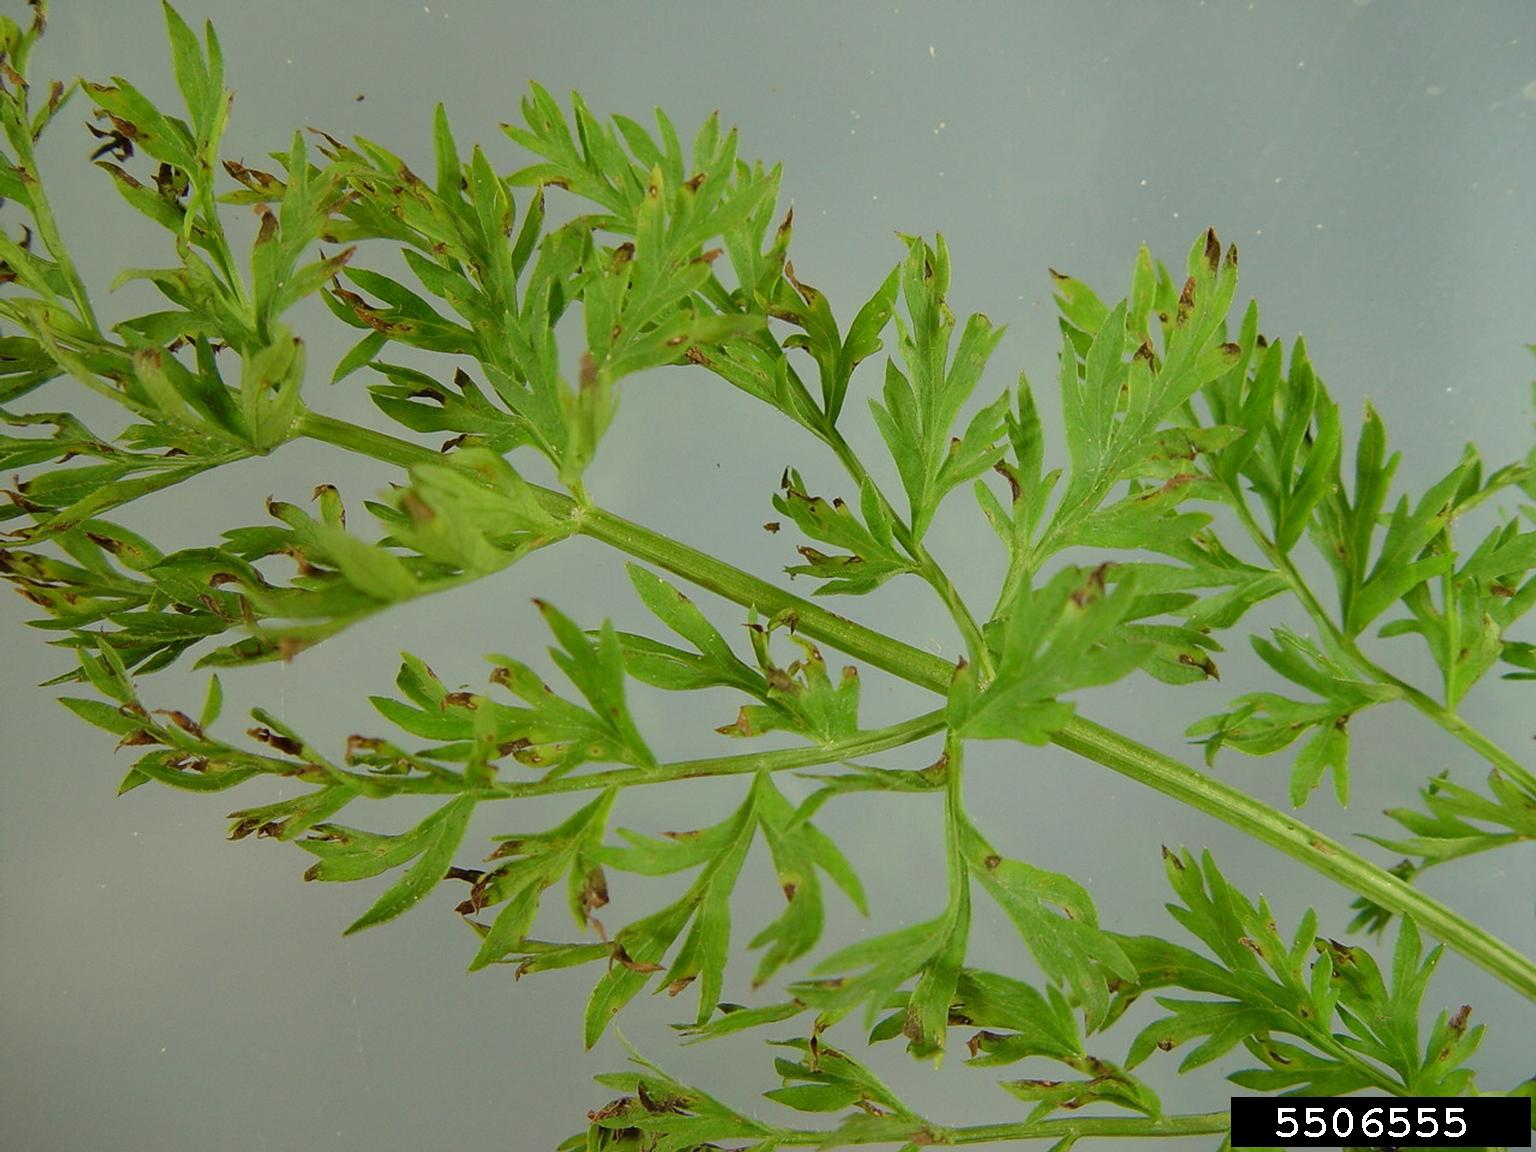
Plant: Carrot
Disease: carrot alternaria leaf blight